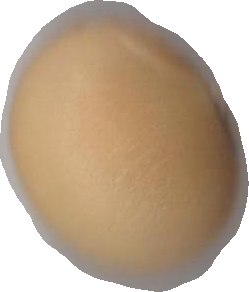
Variety: Dega